Baltimore Gold Hoard

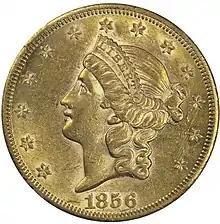
An 1856-O double eagle, similar to the one depicted here, was the most expensive coin in the hoard, selling at auction for $105

In 1934, a hoard of gold coins was discovered by two teenage boys (Theodore Jones, 16, and Henry Grob, 15) in Baltimore, Maryland. The two boys discovered copper pots containing 3,558 gold coins while digging in the dirt of a cellar. One year later the two boys discovered a second hoard in the same location. The total value of both hoards was US$30,000.